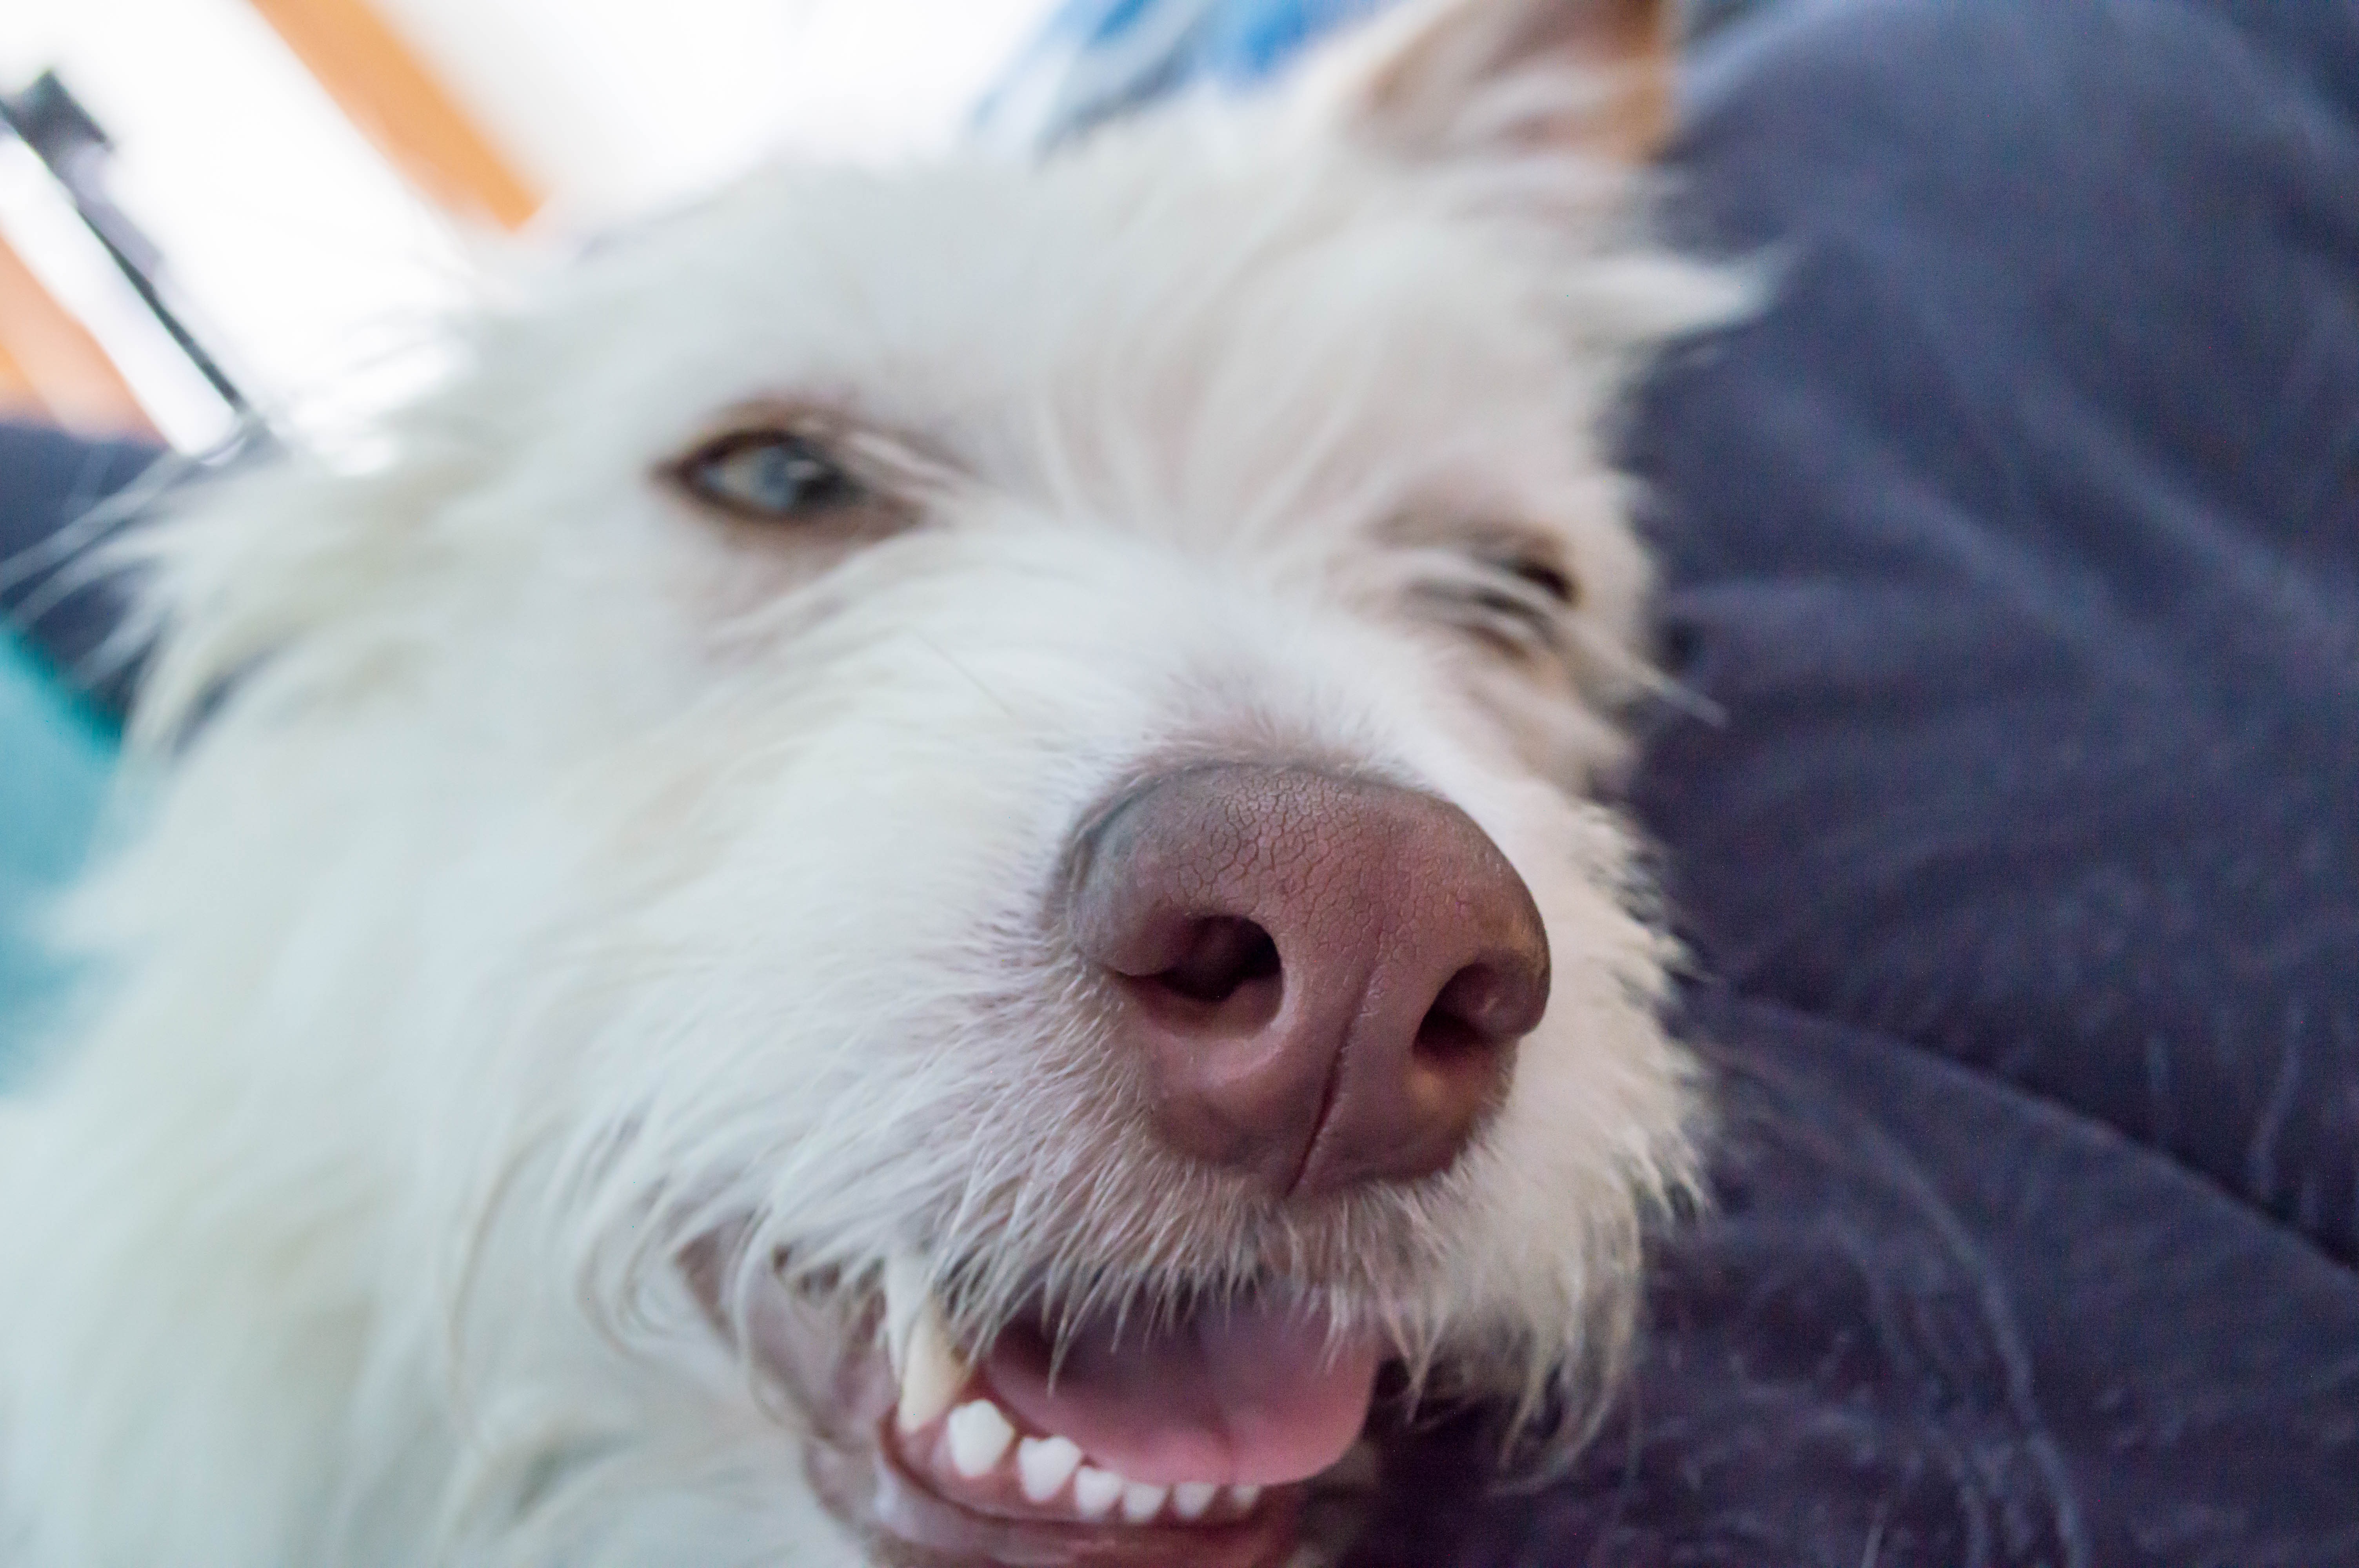
dog, mammal, sofa, yawn, nose, vertebrate, lying, dog breed, terrier, dog like mammal, west highland white terrier